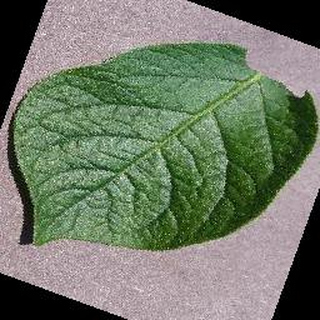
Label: healthy_potato